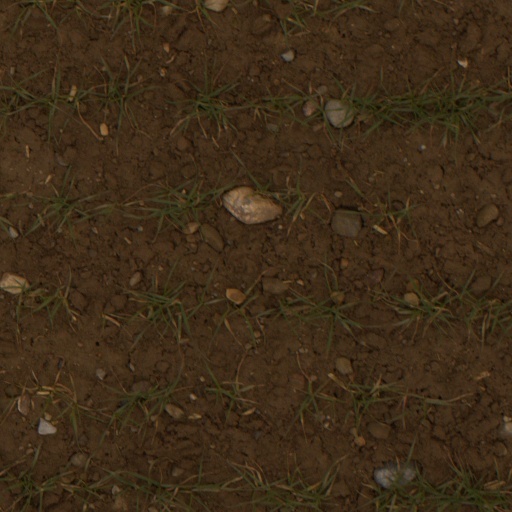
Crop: wheat